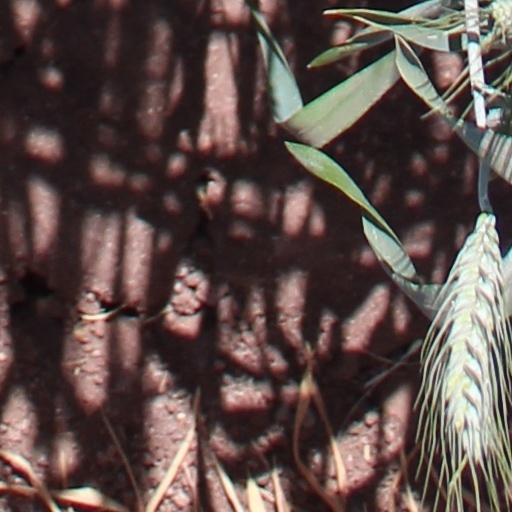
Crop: wheat